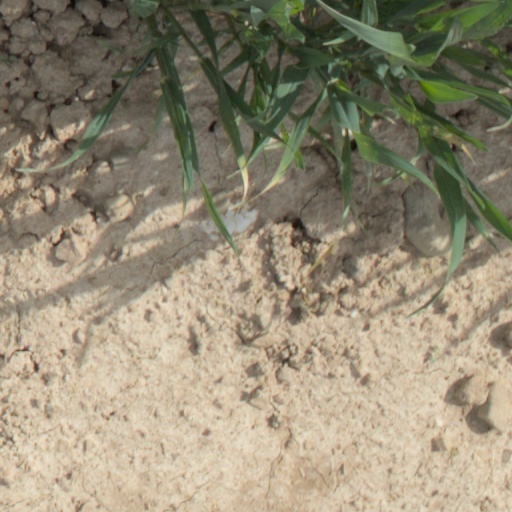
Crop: wheat